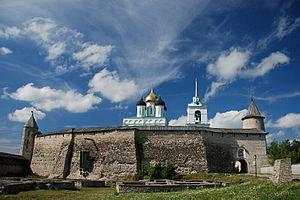
La liste des châteaux en Russie est non exhaustive, et regroupe des châteaux fortifiés et monastères fortifiés construits en Russie. Elle ne prend pas en compte les châteaux d'agréments, les résidences impériales et les palais princiers ou particuliers.